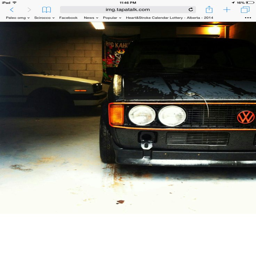
looks fantastic without the front bumper .